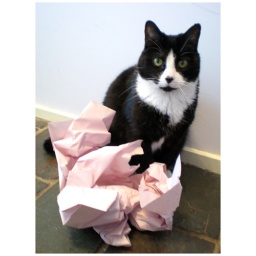
And because she couldn't sit in the box for the obligatory &amp;quot;Cat in box&amp;quot; shot, here's my kitty, Tish, in the paper instead.